Vissarion Belinsky

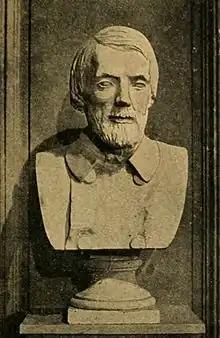
A bust of Belinsky

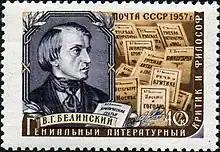
A 1957 Vissarion Belinsky Soviet postage stamp

Vissarion Grigoryevich Belinsky was a Russian literary critic of Westernizing tendency. Belinsky played one of the key roles in the career of poet and publisher Nikolay Nekrasov and his popular magazine "Sovremennik". He was the most influential of the Westernizers, especially among the younger generation. He worked primarily as a literary critic, because that area was less heavily censored than political pamphlets. He agreed with Slavophiles that society had precedence over individualism, but he insisted the society had to allow the expression of individual ideas and rights. He strongly opposed Slavophiles on the role of Orthodoxy, which he considered a retrograde force. He emphasized reason and knowledge, and attacked autocracy and theocracy.